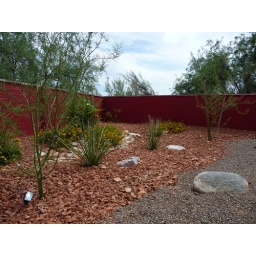
Recycled roof tiles have been crushed and reused as mulch in water retention basins